Labour in India

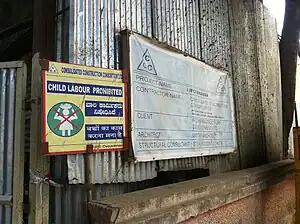
Labour law notices in India

The labour laws of India originated and express the socio-political views of leaders such as Nehru from pre-1947 independence movement struggle. These laws were expanded in part after debates in Constituent Assemblies and in part from international conventions and recommendations such as of International Labour Organization. The current mosaic of Indian laws on employment are thus a combination of India's history during its colonial heritage, India's experiments with socialism, important human rights and the conventions and standards that have emerged from the United Nations. The laws cover the right to work of one's choice, right against discrimination, prohibition of child labour, fair and humane conditions of work, social security, protection of wages, redress of grievances, right to organise and form trade unions, collective bargaining and participation in management.